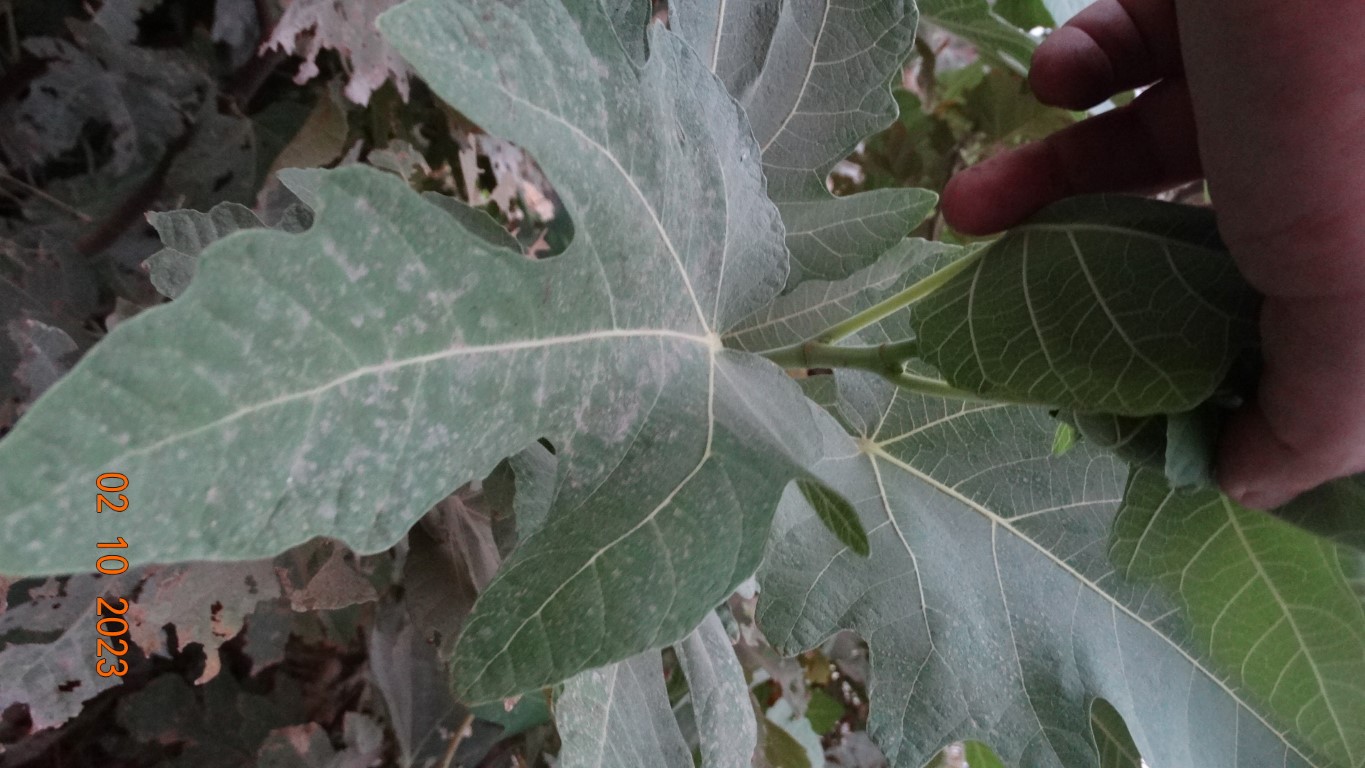
Label: healthy